Solar conjunction

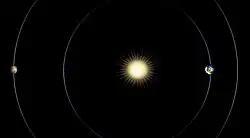
Solar conjunction between Earth and Mars

Solar conjunction generally occurs when a planet or other Solar System object is on the opposite side of the Sun from the Earth. From an Earth reference, the Sun will pass between the Earth and the object. Communication with any spacecraft in solar conjunction will be severely limited due to the Sun's interference on radio transmissions from the spacecraft.